Sands Directory

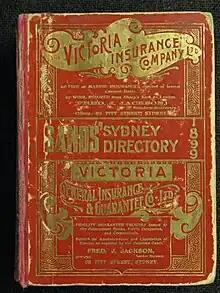
1899 edition of Sands Directory (cover)

John Sands (1818-1873) was an engraver, printer and stationer. Born in England he moved to Sydney in 1837. Sands formed several business partnerships, in 1851 with his brother-in-law Thomas Kenny, and in 1860 with Dugald McDougall with the business being known as Sands, Kenny & Co. Directory titles changed as the publisher changed partners, and at different points the Sands Directories were also published as the 'Sands and Kenny' or 'Sands and McDougall Directories'.